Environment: real
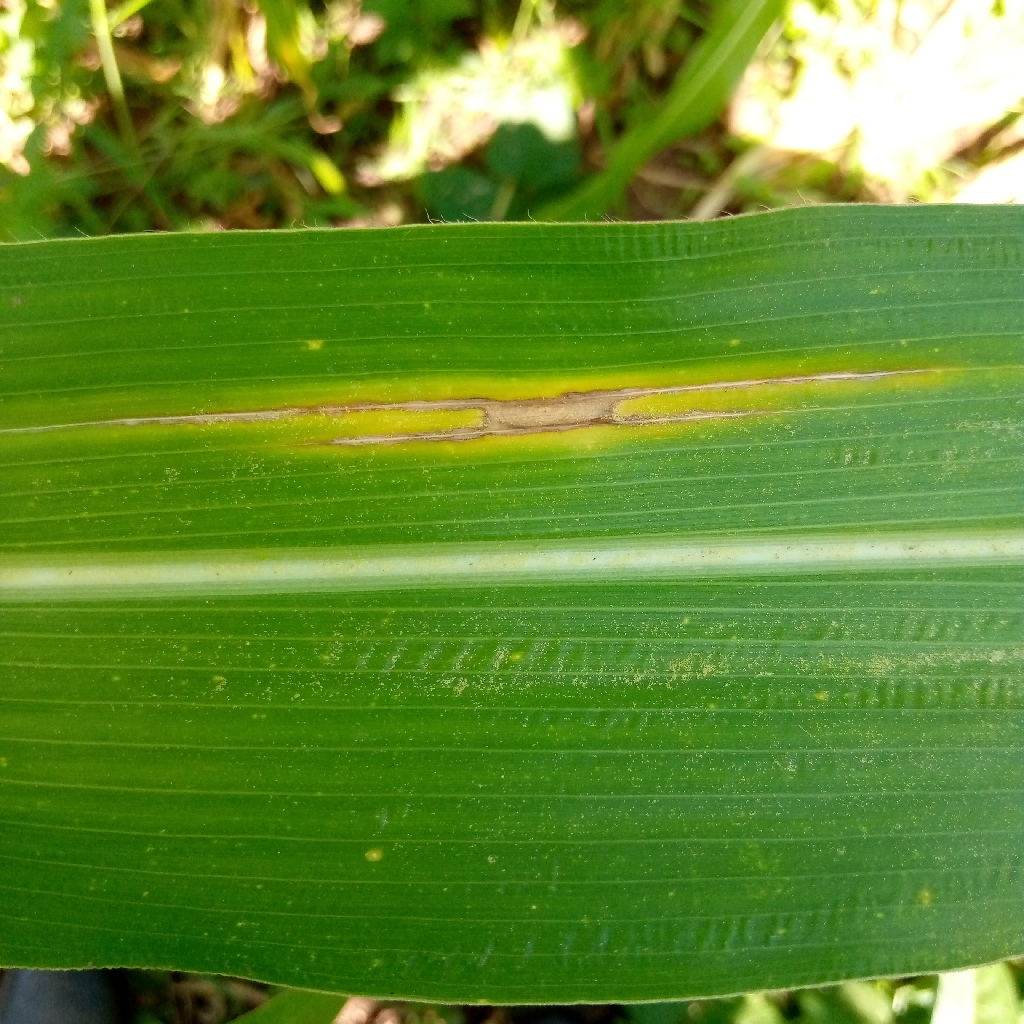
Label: northern_corn_leaf_blight